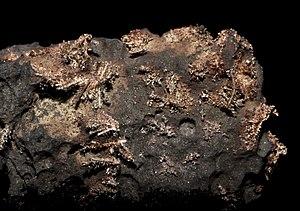
argent, arsenic
L'argent natif est une espèce minérale naturelle, corps simple métallique, dense et rare de formule chimique Ag, correspondant à l'élément chimique argent noté Ag. L'argent appartient à la classe minéralogique des éléments natifs.